Women in the Popular Front in the Spanish Civil War

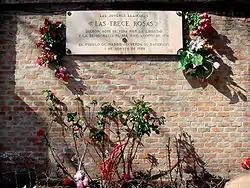
A plaque in the cemetery honoring Las Trece Rosas.

Women were told to leave the front in Guadalajara in March 1937. Following the battle, many were load into cars and taken to support positions further behind the lines. A few refused to leave, and their fate is uncertain though friends suspected most died in combat. Expelled soldiers included Leopoldine Kokes of the International Group of the Durruti Column. Some demobilized women left the front, and joined women's columns on the home front, in defense of cities like Madrid and Barcelona. When Juan Negrín became the head of the Republican armed forces in May 1937, women's time in combat ended as he continued efforts to regularize Republican forces.